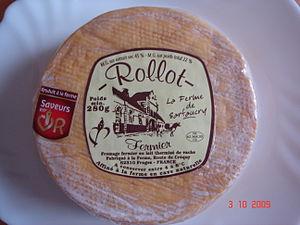
Fromage de Rollot de Fruges
Rollot est une appellation d'origine désignant un fromage fabriqué en Picardie, originaire du village du Rollot dans la Somme en France.